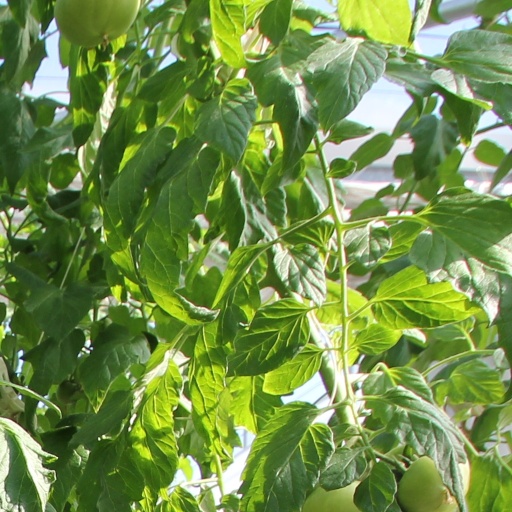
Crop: tomato